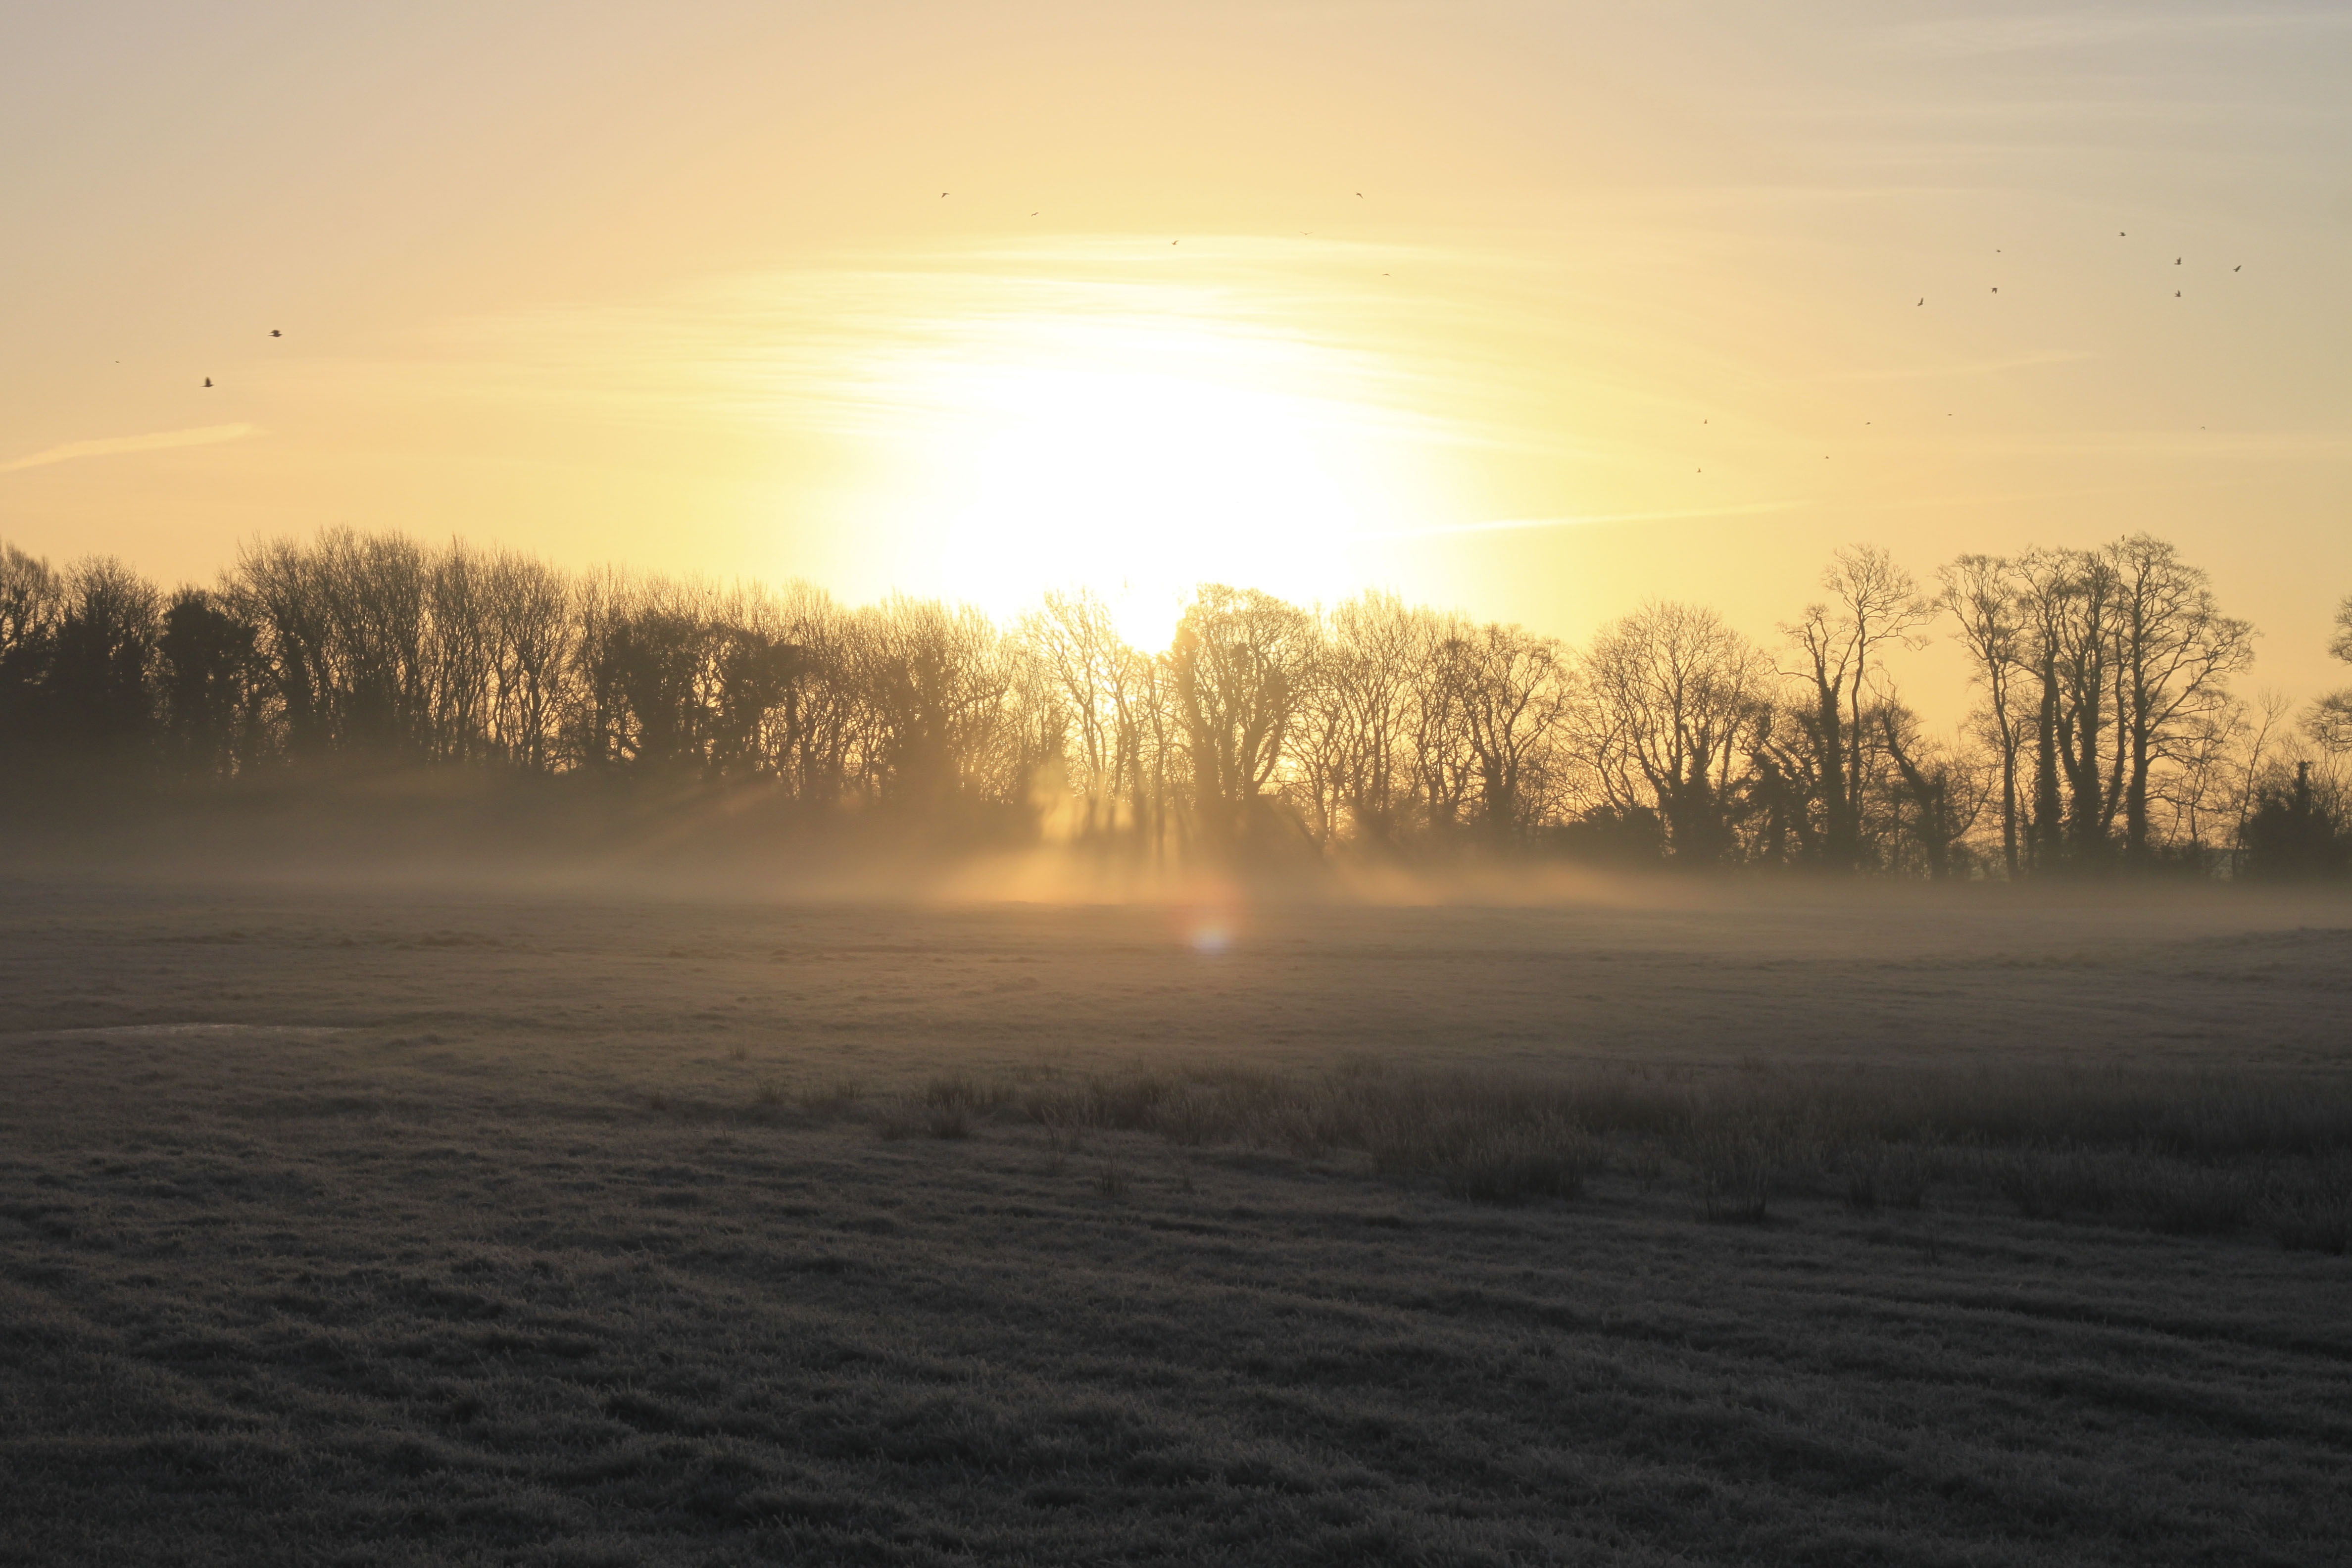
nature, horizon, snow, winter, light, cloud, sky, sun, fog, sunrise, sunset, mist, field, sunlight, morning, dawn, atmosphere, foggy, photo, dusk, evening, weather, season, afterglow, winter mood, atmospheric phenomenon